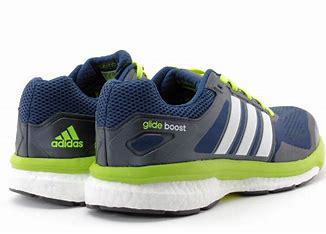
Brand: Adidas
Model: Supernova